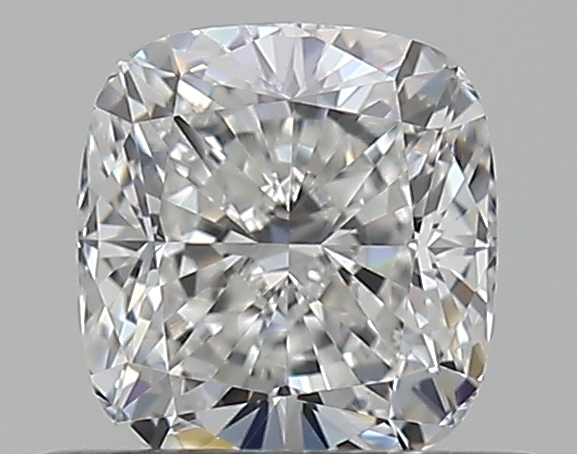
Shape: cushion
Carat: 0.51
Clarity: VVS1
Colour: F
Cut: EX
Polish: EX
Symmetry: EX
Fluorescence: M
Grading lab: GIA
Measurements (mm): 4.69 x 4.38 x 3.02